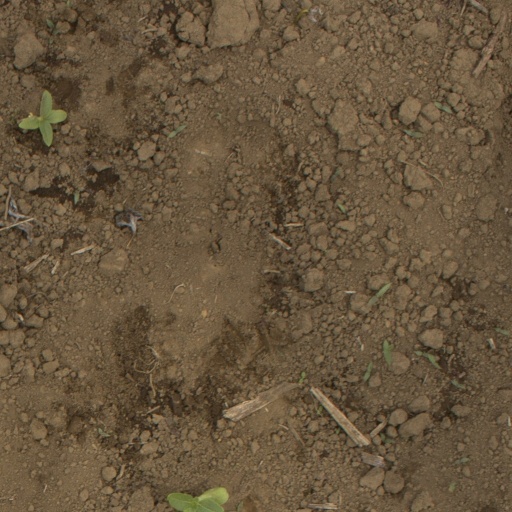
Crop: Jerusalem artichoke